Medway watermills (upper tributaries)

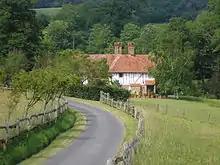
Bassett's Mill House

A corn mill was here in 1786, and closed down before the First World War. It has been converted to a dwelling.